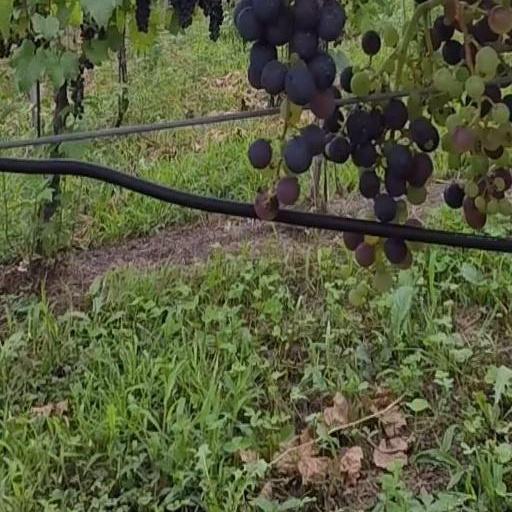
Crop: grape